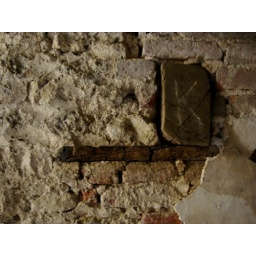
The ends of two old Tudor beams, holding some of the heavy lead and stone tile roof in place.